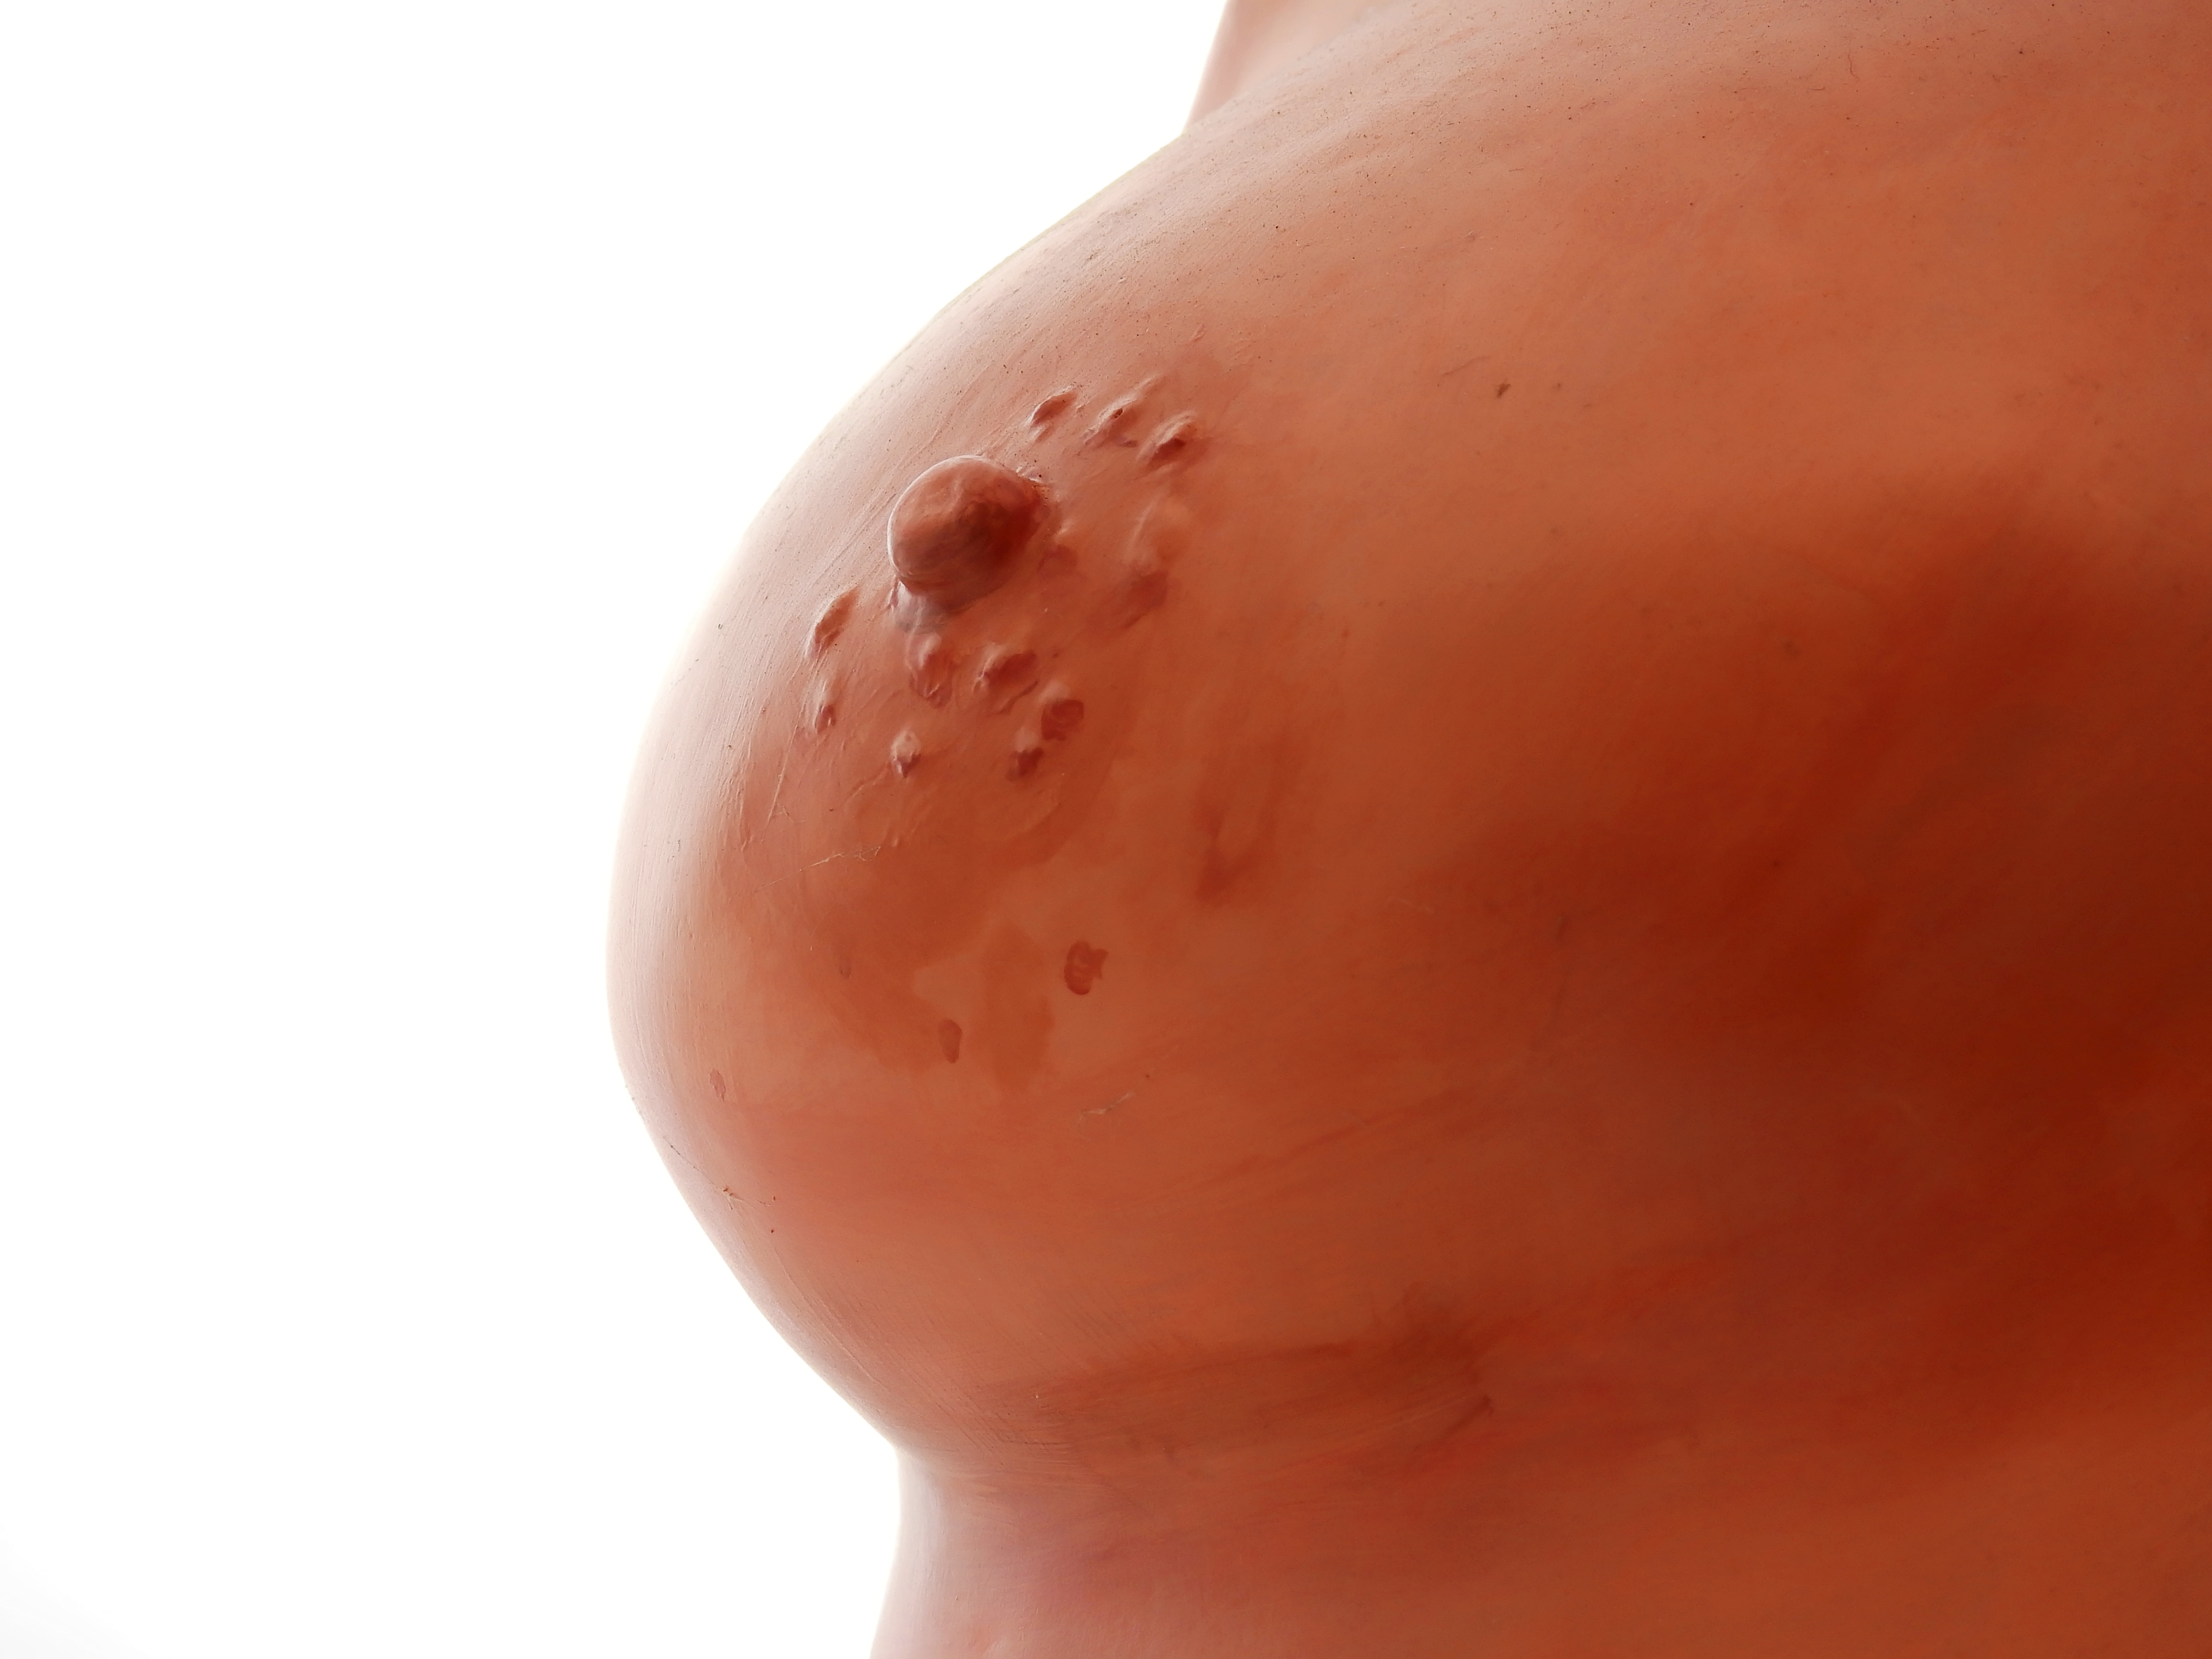
hand, woman, leg, statue, finger, craft, ear, arm, lip, artwork, mouth, close up, human body, face, nose, art, head, skin, bust, organ, naked, artists, breast, act, nipple, sculptor, breasts, gypsum, reprint, sense, chalk figure, plaster cast